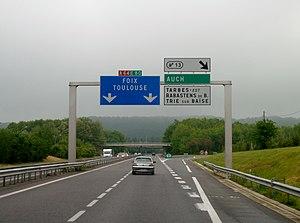
Autoroute A64, E80, France
La route européenne E80 est un axe qui relie Lisbonne à Gürbulak, où elle se connecte avec la route asiatique AH1. Elle traverse ou passe à proximité des villes suivantes :
L’autoroute A64 est une autoroute à péage sur une partie de son tracé. Orientée est-ouest, elle relie Toulouse à Bayonne via Tarbes et Pau. Sa longueur est d'environ 291 km à 2 × 2 voies et 2 × 4 voies à l'arrivée à Toulouse et double la route départementale 817.